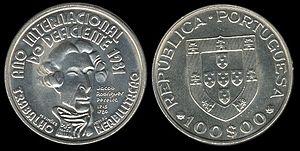
Jacob Rodrigue Pereire est en France un des précurseurs de l'éducation des sourds et de l'orthophonie. Savant reconnu et polyglotte, il mena aussi une action politique pour défendre les droits de la communauté des « Juifs dits Portugais ».